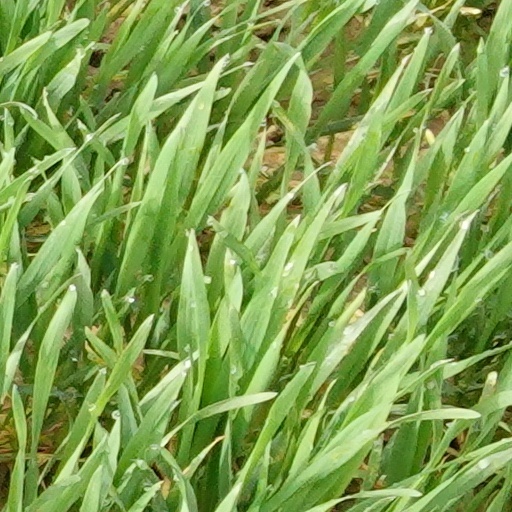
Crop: wheat